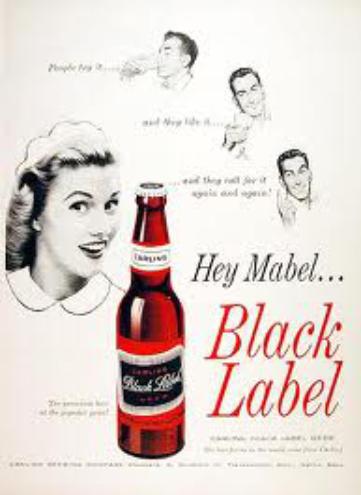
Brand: Carling Black Label
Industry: Food